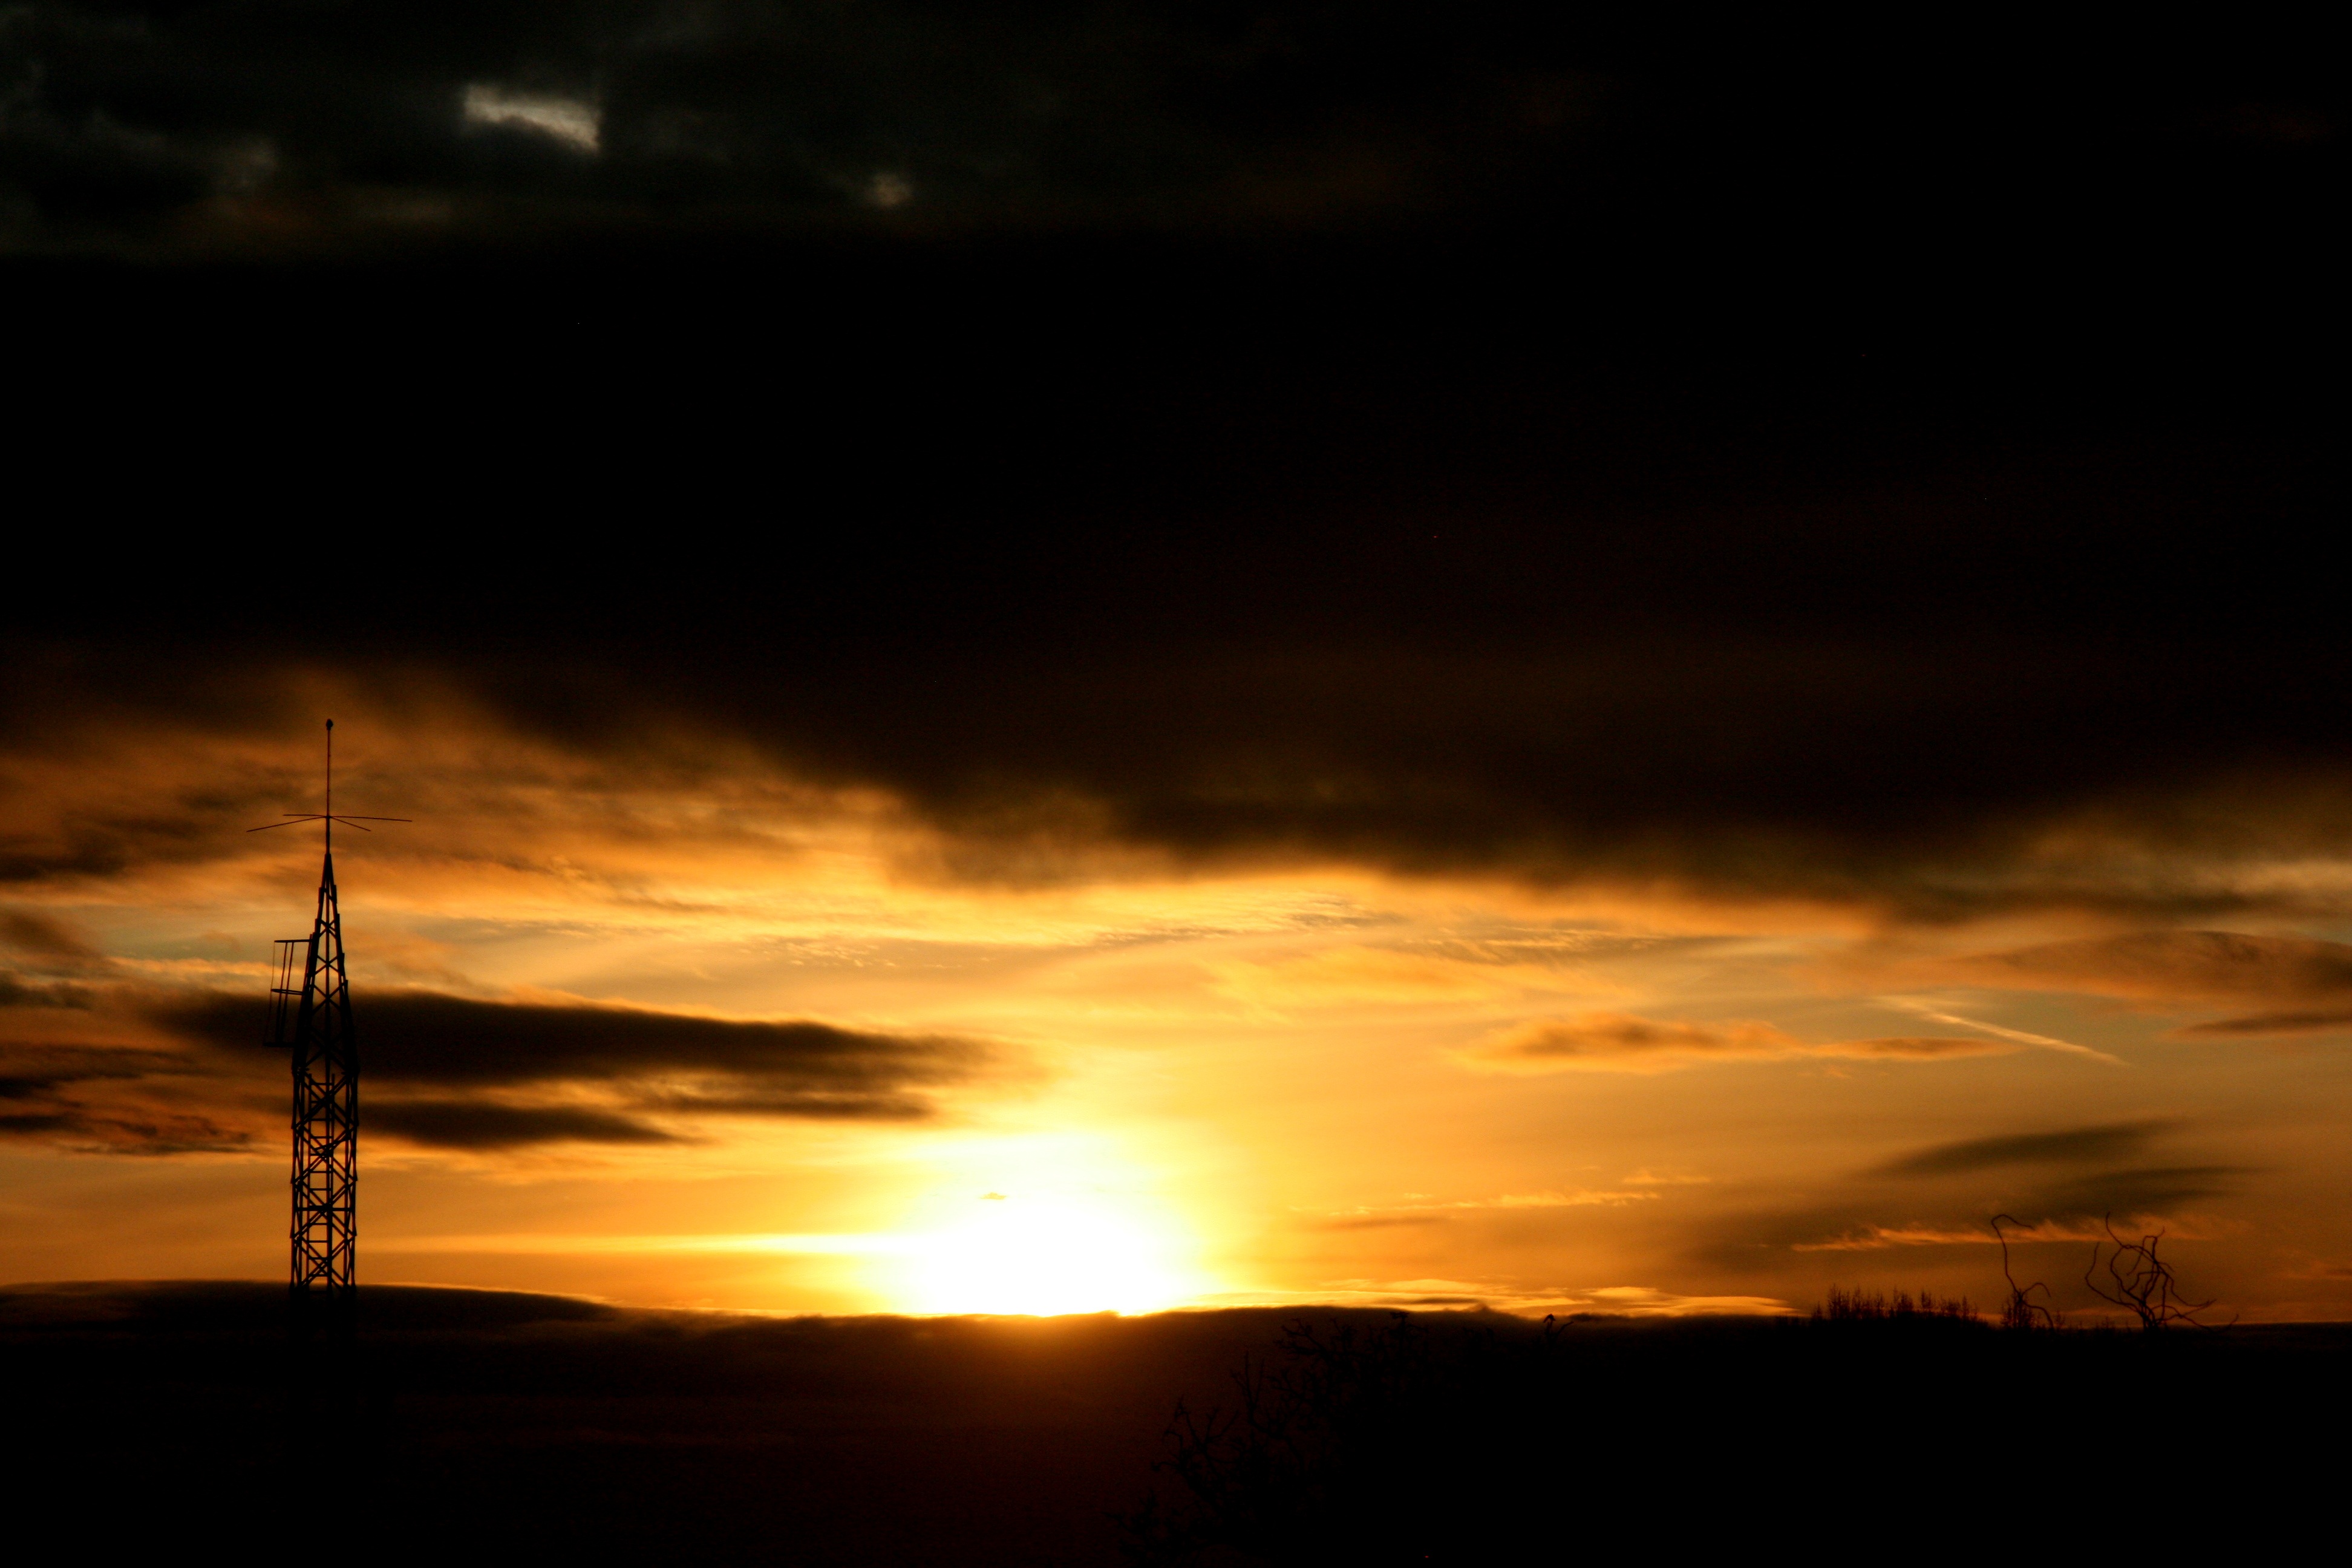
horizon, light, cloud, sky, sun, sunrise, sunset, sunlight, morning, dawn, atmosphere, dusk, evening, orange, darkness, in the evening, afterglow, red sky at morning